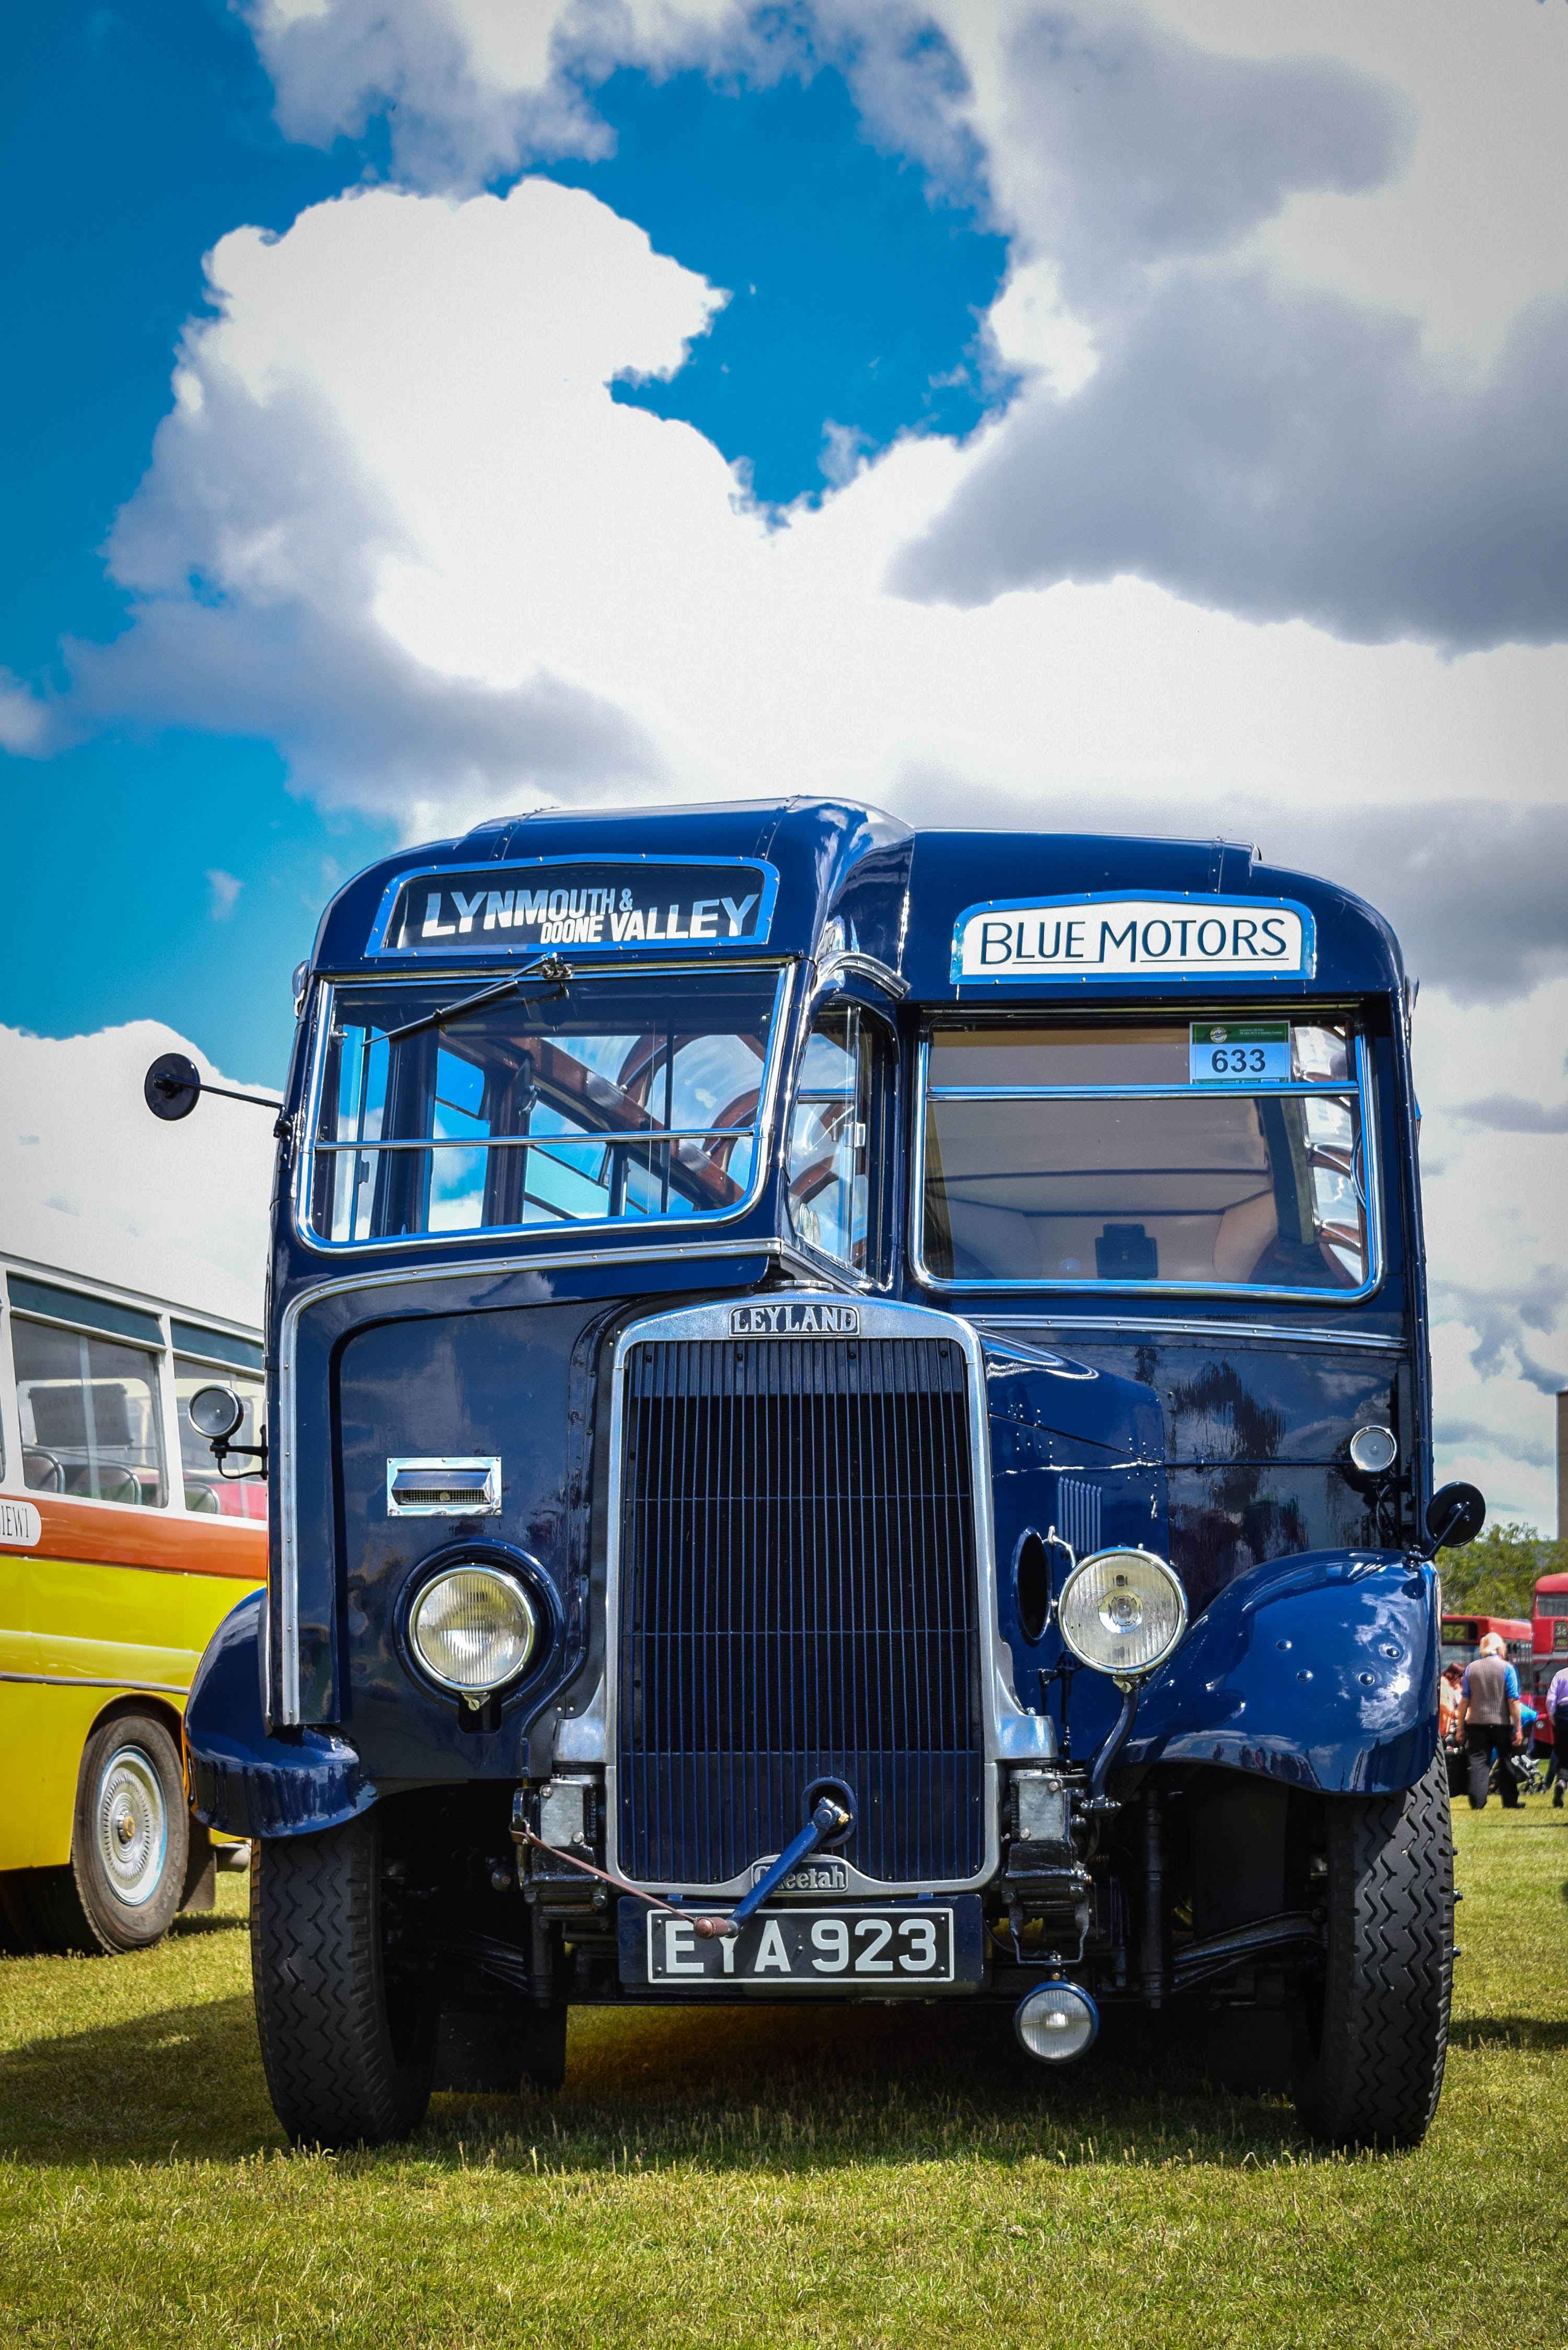
car, retro, old, jeep, summer, travel, transport, truck, vehicle, motor vehicle, vintage car, bus, design, british, classic, portsmouth, antique car, off road vehicle, land vehicle, automobile make